Muslim Walls of Madrid

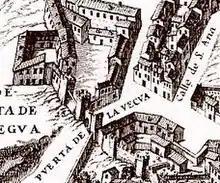
Detail of the gate Puerta de la Vega, in the plan of Pedro Teixeira, of 1656

From an archaeological perspective, the Puerta de la Vega offers the most data; thus existing references use data extrapolated from the excavations. The foundations of one of the buckets that originally flanked this gate have been documented. The dimensions of the access, according to data from the excavations, would have been . Typologically it is a narrow gate, between two towers and a poorly developed. After the archaeological activities only the foundation has been preserved, but this is outside of its original position.